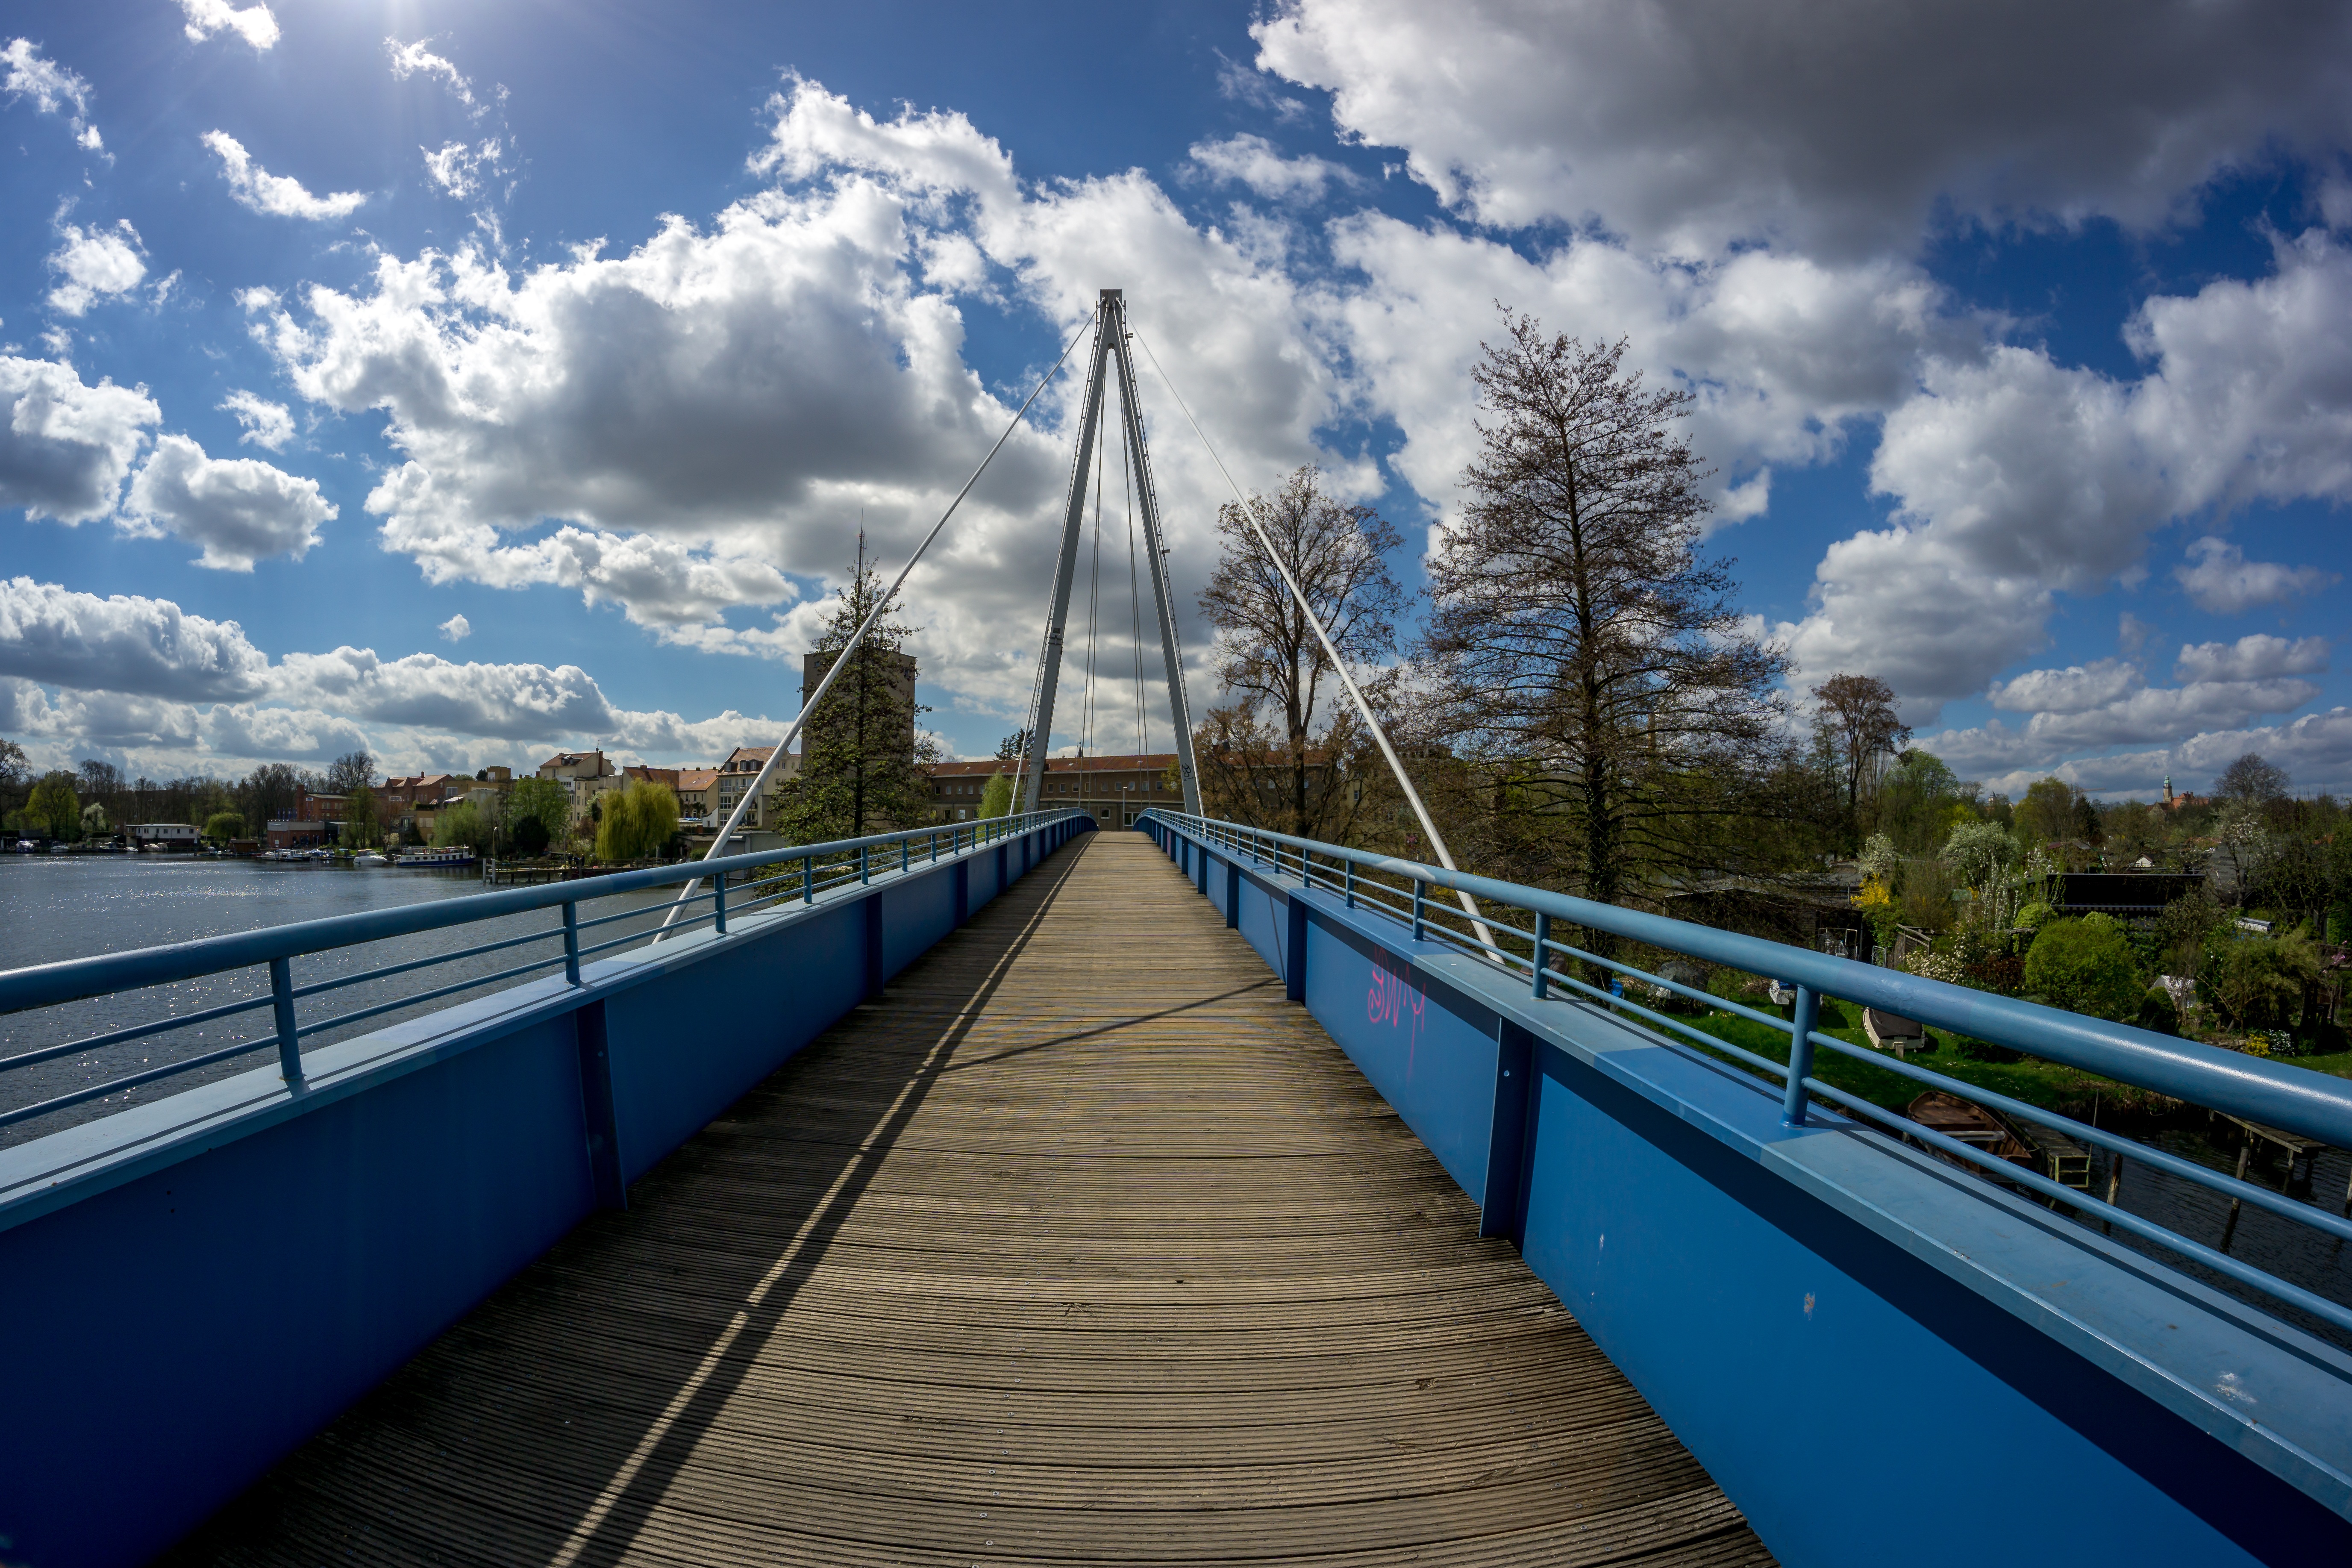
water, cloud, sky, bridge, sunlight, river, summer, reflection, blue, reservoir, waterway, capital, clouds, bank, berlin, 8mm, spree, k penick, nonbuilding structure, cats grave footbridge